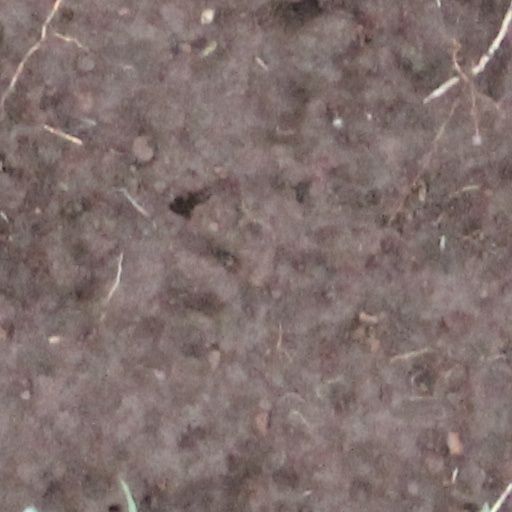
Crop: wheat